OpenEI

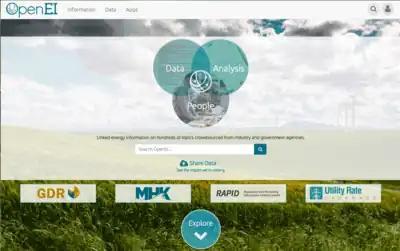
Screenshot of OpenEI.org

Open Energy Information (OpenEI) is a website for policy makers, researchers, technology investors, venture capitalists, and market professionals with energy data, information, analyses, tools, images, maps, and other resources. It was established by the United States Department of Energy on 9December 2009.